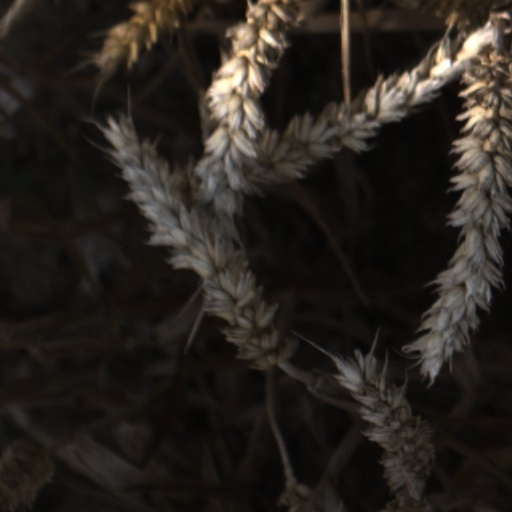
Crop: wheat